Martial Joseph Ahipeaud

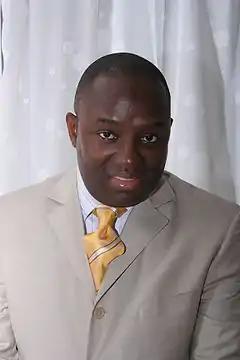
Martial Ahipeaud

Martial Joseph Ahipeaud (born 29 June 1966 in Lakota) is an Ivorian politician. A founding member of the Fédération estudiantine et scolaire de Côte d'Ivoire (FESCI) formed in 1990 of which he became the first Secretary General, he is the president of the Union for Development and Liberties (UDL) since 2006. Ahipeaud was also adviser to the President Robert Guéï from 2000 to 2002.